Cincinnati Zoo and Botanical Garden

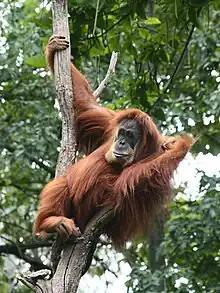
Sumatran orangutan in a tree at the zoo

Jungle Trails takes visitors through a naturalized rain forest habitat, teeming with rare and exotic wildlife and hundreds of plant species from Asia, South America, and Africa. Each region in the exhibit is divided by outdoor and indoor habitats with enjoyable viewing of the Zoo's collection of rare primates birds, reptiles, insects, small mammals.